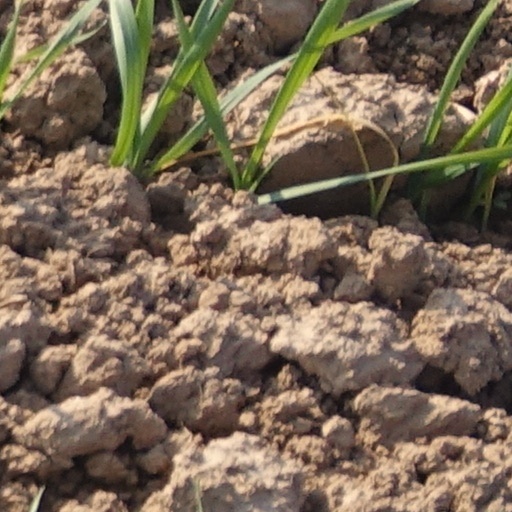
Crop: wheat